Lagash

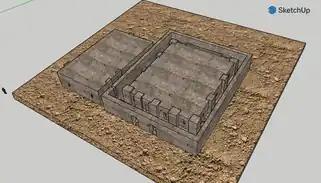
3-D reconstruction of Area B by Dcldeobi (Front)

Level I of Area A was occupied from Early Dynastic (ED I) to Ur III. It was used for both daily worship activities and festive celebrations, particularly for the queen of Lagash during the Barley and Malt-eating festivals of Nanše.